İzmir

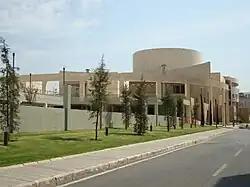
Ahmed Adnan Saygun Arts Center

The Agora of Smyrna is well preserved, and is arranged into the Agora Open Air Museum of İzmir, although important parts buried under modern buildings wait to be brought to light. Serious consideration is also being given to uncovering the ancient theatre of Smyrna where St. Polycarp was martyred, buried under an urban zone on the slopes of Kadifekale. It was distinguishable until the 19th century, as evident by the sketches done at the time. At top of the same hill stands an ancient castle, one of İzmir's landmarks. Other ancient monument include also the Kızılçullu aqueducts in Buca district.